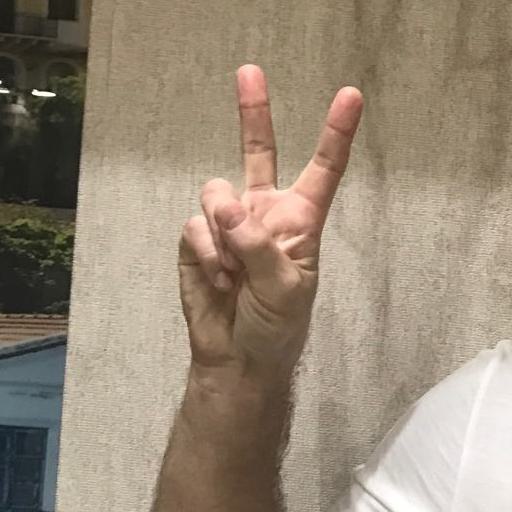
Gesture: peace